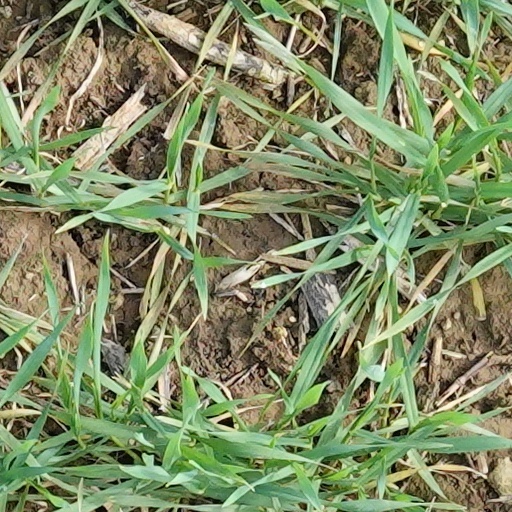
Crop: wheat